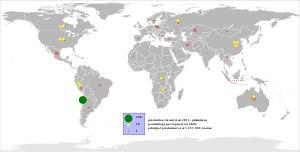
Voici une liste de mines de cuivre, triée en fonction du nom de la mine et de sa localisation. Elle est classée par défaut par ordre alphabétique de pays.